Australian Border Force

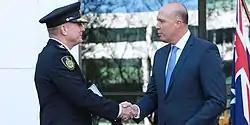
The swearing-in of Michael Outram (left) as Commissioner of the Australian Border Force in May 2018.

As of 2022 Australian Border Force has 5,968 staff spread across 70 locations. ABF is divided into 2 administrative groups overseen by senior ABF or APS employees and 2 operational groups each led by an ABF Deputy Commissioner.